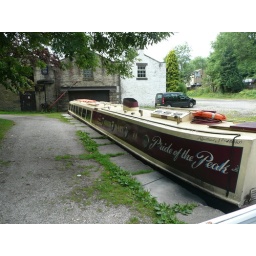
This pleasure craft runs boat trips along the Peak Forest Canal from its base here in Whaley Bridge, Derbyshire